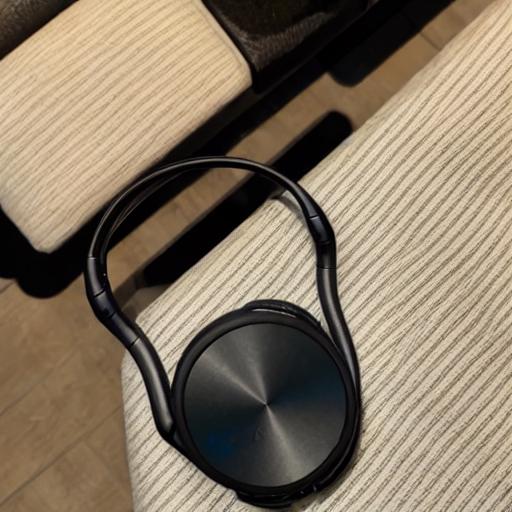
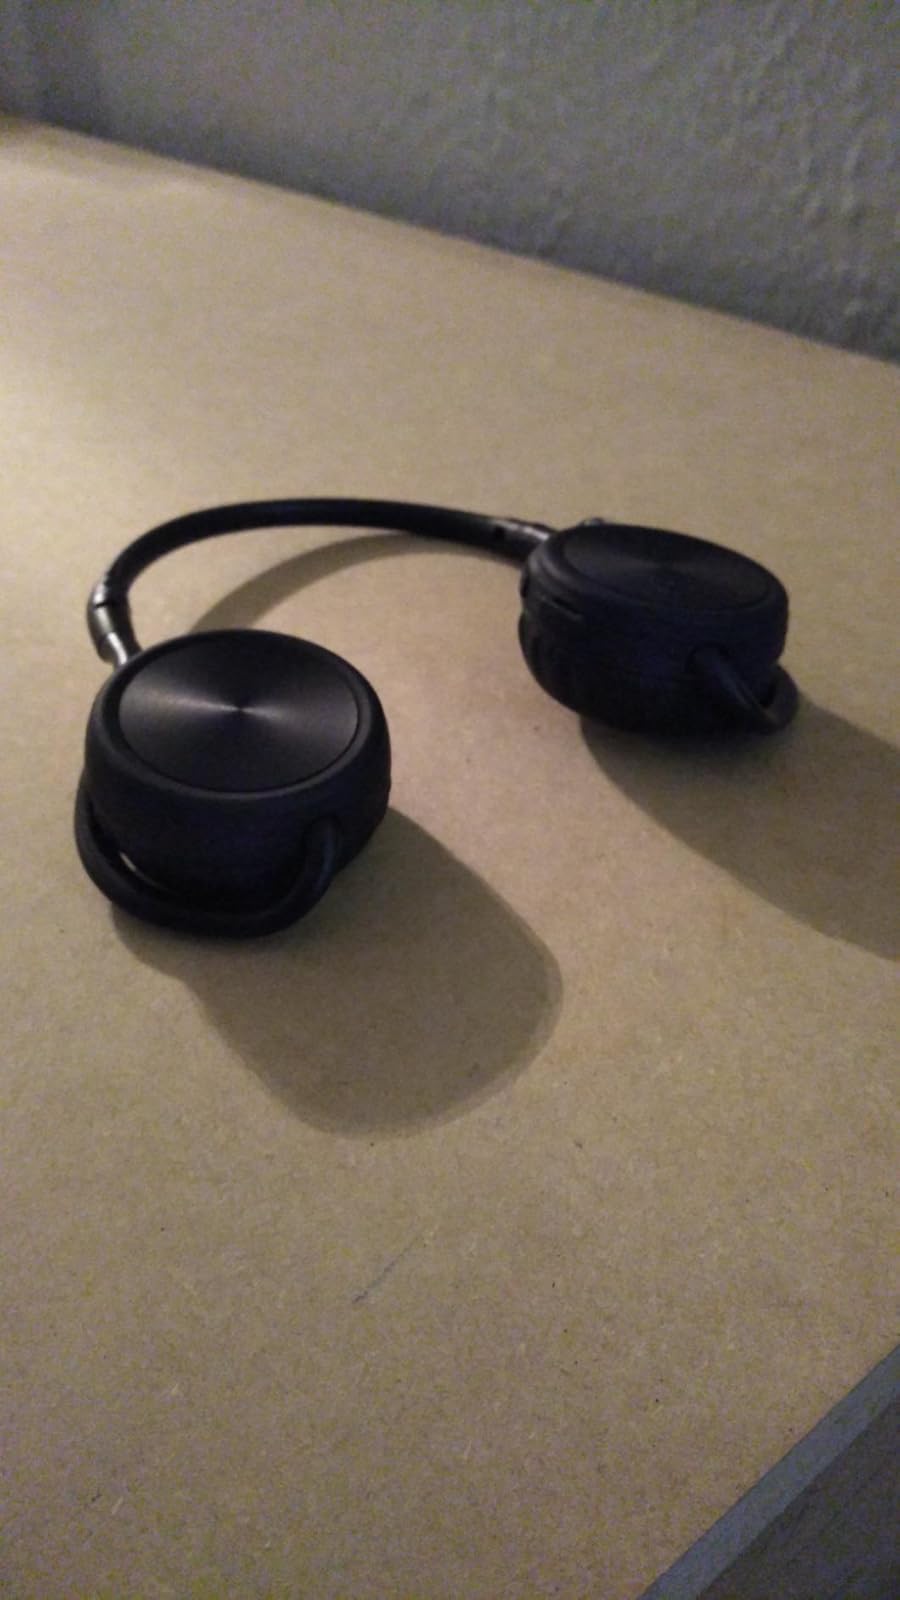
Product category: headphones
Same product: no